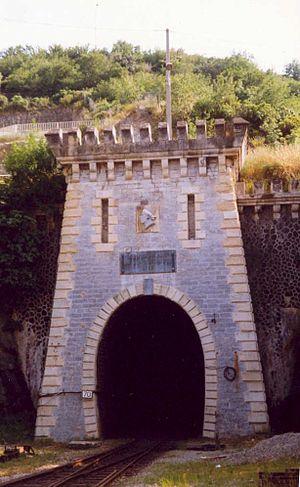
La gare de Bastia est une gare ferroviaire française terminus de la ligne de Bastia à Ajaccio, située au centre-ville de Bastia dans le département de Haute-Corse, en région Corse.